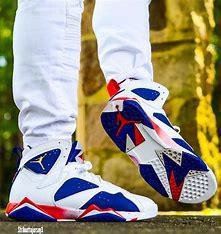
Brand: Jordan
Model: 7 Retro